History of Melbourne

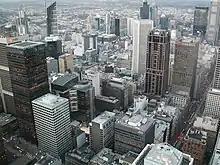
Aerial view of Melbourne's central business district

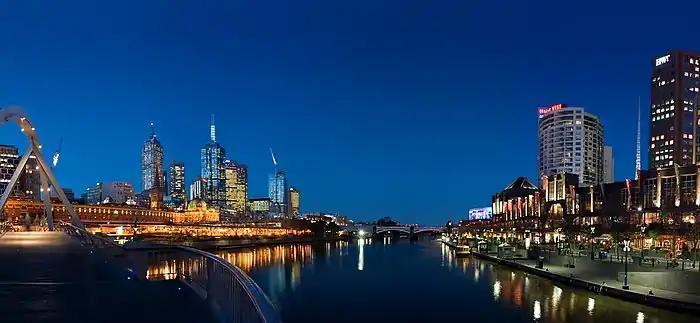
A view of the Yarra River at twilight, with Melbourne's central business district on the left and Southbank on the right

Melbourne's mood was also darkened by the terrible sacrifices of World War I, in which 112,000 Victorians enlisted and 16,000 were killed. There were bitter political divisions during the war, with Melbourne's Irish-born Catholic Archbishop Daniel Mannix leading opposition to conscription for the war and the Labor Party suffering a traumatic split. Another 4,000 Victorians died in the Spanish flu epidemic which followed the war. There was a modest revival of prosperity in the 1920s, and the population reached 1 million in 1930, but in 1929 the Wall Street crash ushered in the Great Depression, which lasted until a brief return to prosperity in the late 1930s, cut short by the outbreak of World War II.